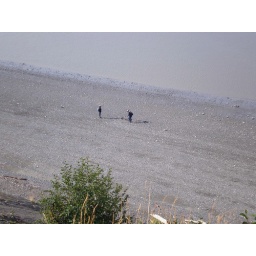
Santiago and Dai found a car buried in the beach (probably a result of the huge earthquake here in the 1960s)